Translation

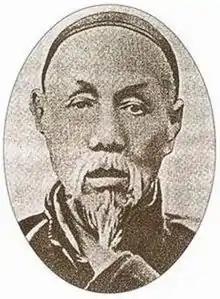
Lin Shu

Nevertheless, in certain contexts a translator may consciously seek to produce a literal translation. Translators of literary, religious, or historic texts often adhere as closely as possible to the source text, stretching the limits of the target language to produce an unidiomatic text. Also, a translator may adopt expressions from the source language in order to provide "local color".